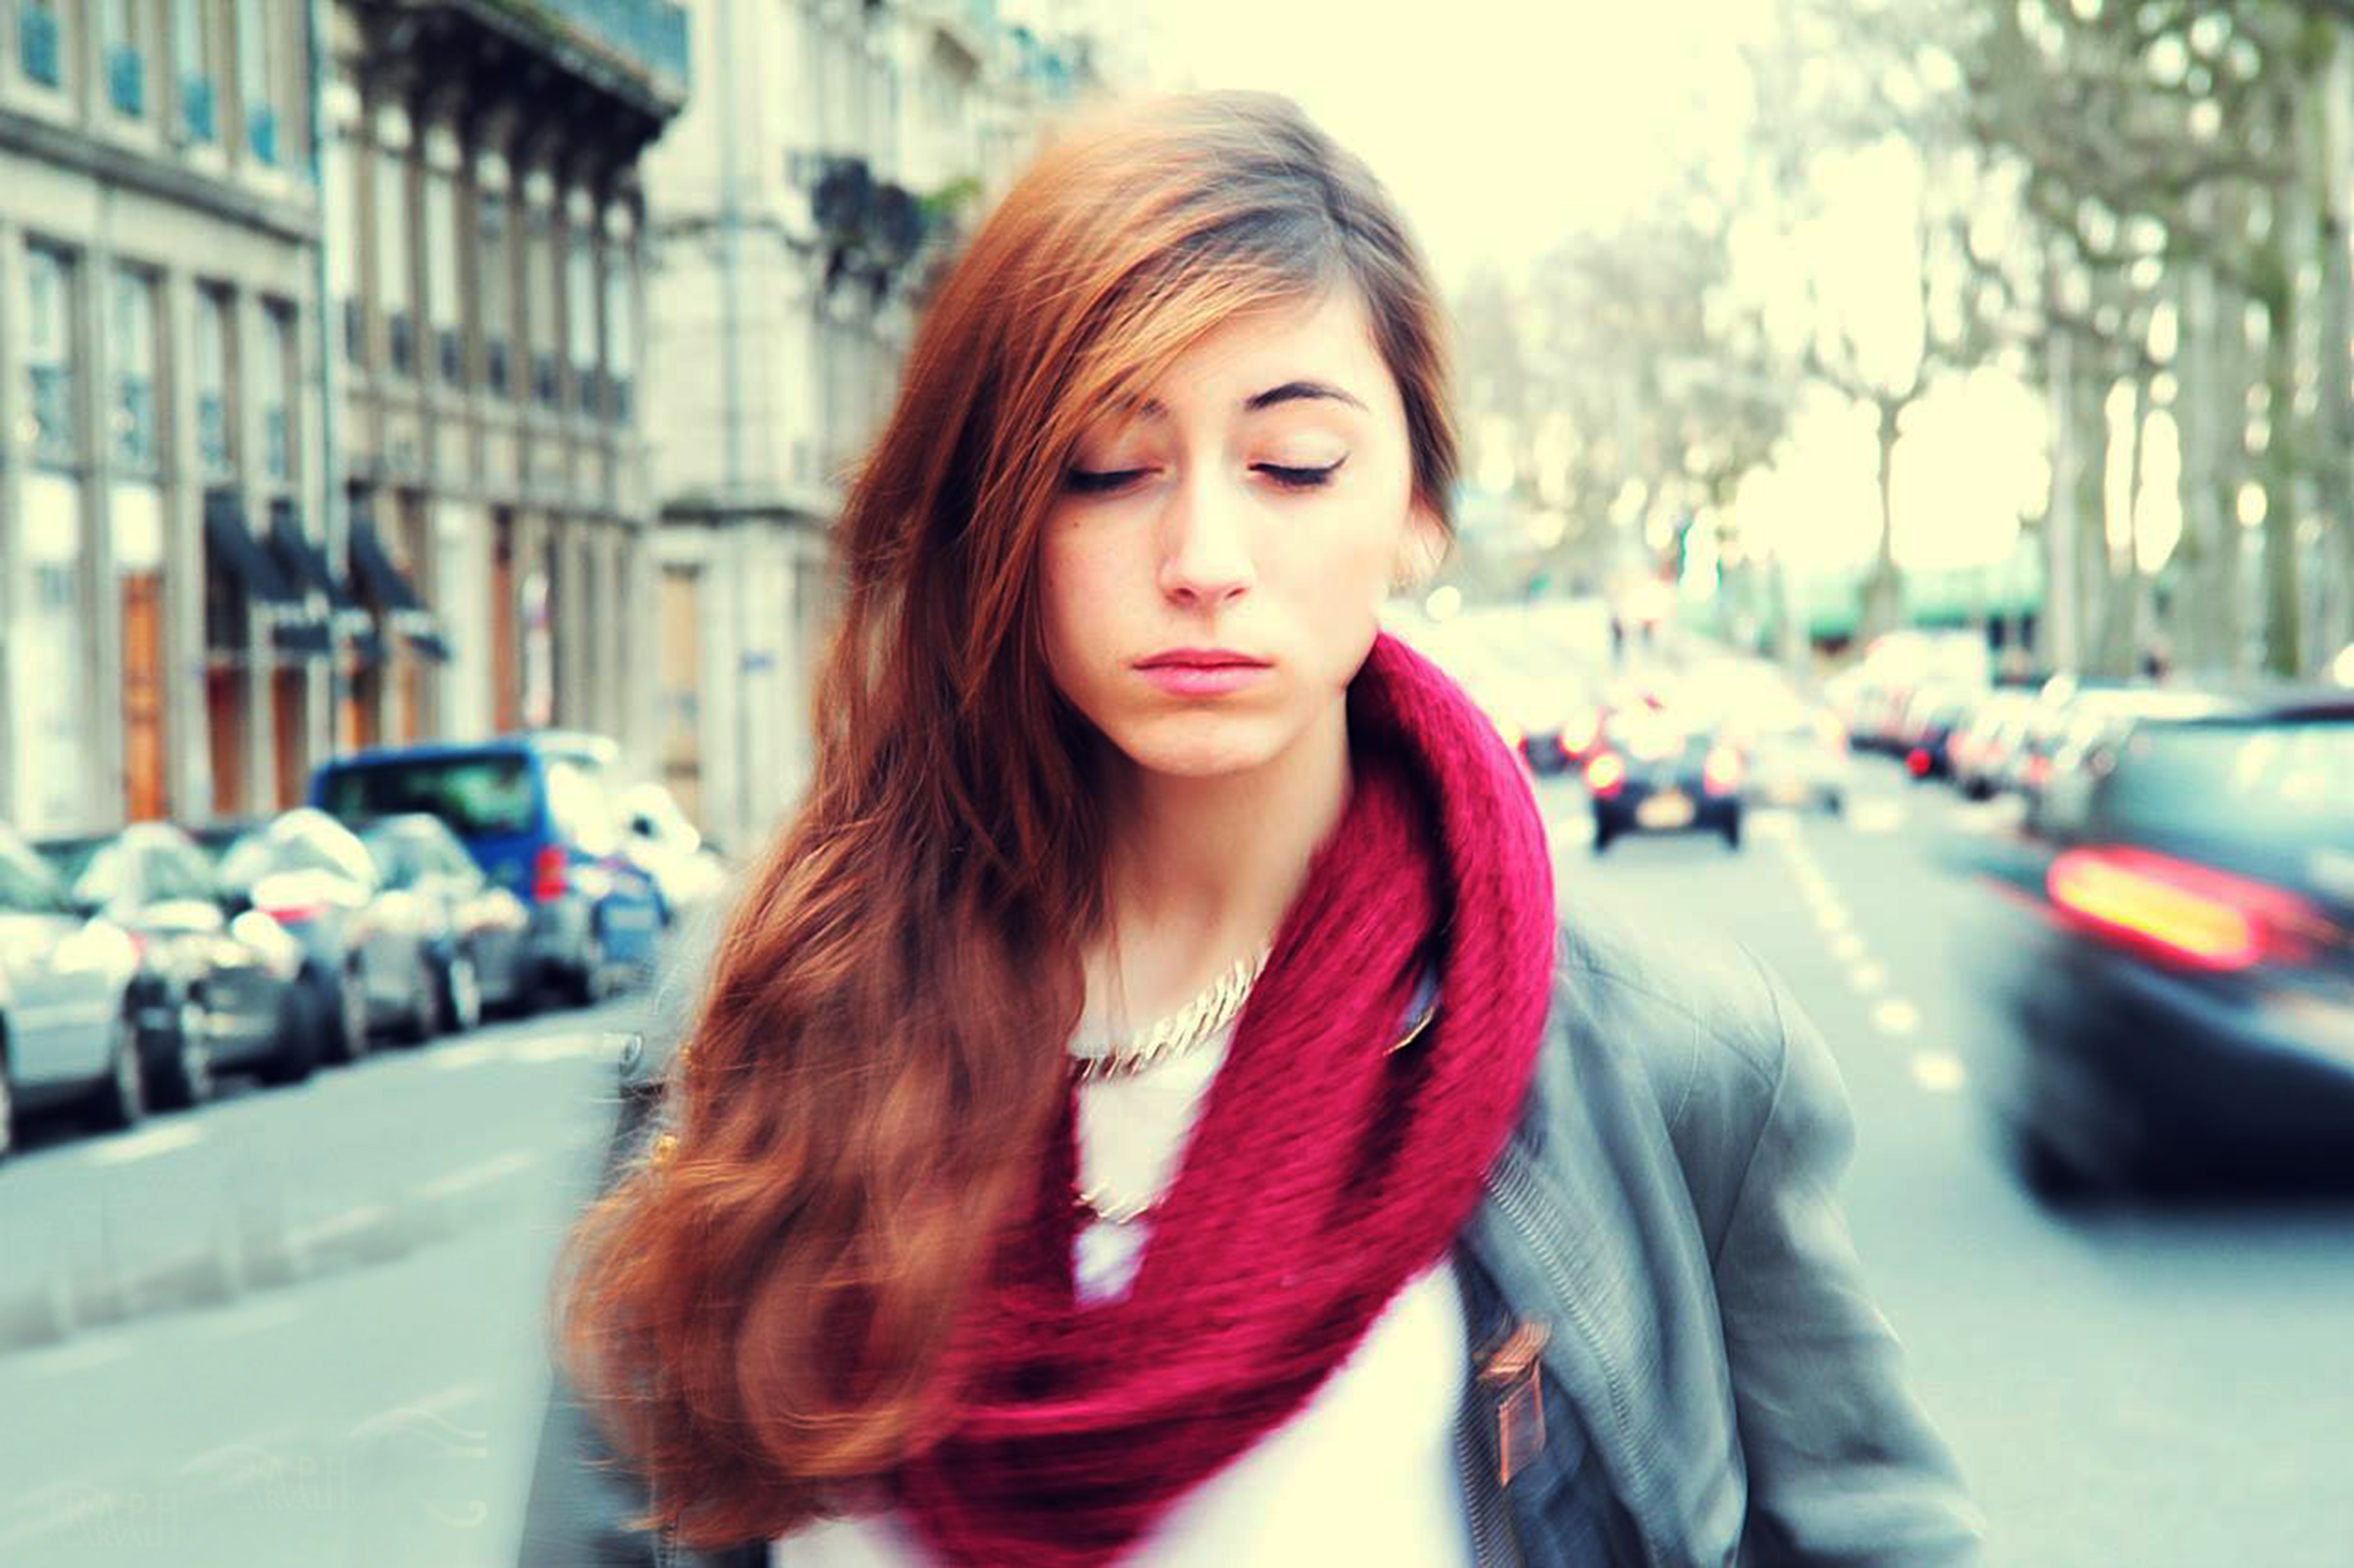
person, girl, woman, hair, photography, time, portrait, model, red, color, fashion, clothing, speed, lady, hairstyle, smile, long hair, eyes closed, thinker, cars, glasses, snapshot, beauty, blond, young woman, photo shoot, brown hair, portrait photography